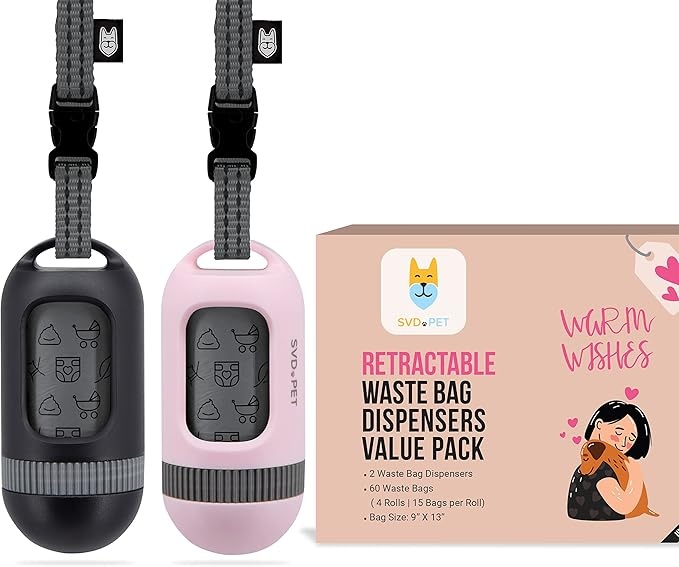
SVD.PET [2-Pack] Retractable Waste Bag Dispensers Gift Set, 2 Pet Waste Bag Holders with 60 large Waste Bags, Dog Walking Accessory Gift Value Pack (Black & Primrose Pink)
About This Practical Everyday Gift [2 dispensers + 60 waste bags]: This value pack includes 4 rolls of 15 (60 in total) waste bags, and 2 retractable waste bag dispensers that can be securely attached to a backpack, purse, or a dog leash. Keep Your Bags Neat & Tidy: The large opening makes it easy to pull each bag out of the dispenser. Use the unique retractable dial to roll extra bags back into the dispenser. No more trying to stuff the bags back into the dispenser! 60 Leak-proof Poop Bags (4 rolls): Never have to worry about your dog waste BAGS ripping. Our heavy-duty doggy BAGS for poop are crafted from extra-thick plastic with tear-resistant seams. Extra Sturdy Material: The extra sturdy material means this waste bag dispenser won't shatter if you drop it and won't crack if you leave it in the sun or in the cold. The quick-release buckle provides a more secure attachment than a Velcro strap, and won't rust or corrode like a carabiner. Modern Design: The dispensers come in 2 neutral colors and will look equally great on your handbag, suitcase, or backpack for hiking, walking your dog, camping, travel, etc. Overview Brand : SVD.PET Unit Count : 2.0 Count Recommended Uses For Product : Dog leash Material Feature : Retractable Color : 2-Pack -White/Pink Material : Plastic Item Form : Bag Scent : Unscented Number of Items : 2 Item Weight : 0.66 Pounds
Brand: SVDPET
Category: Animals & Pet Supplies > Pet Supplies > Pet Waste Bag Dispensers & Holders > Storage Dispensers